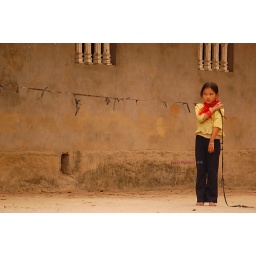
A little girl in red towel